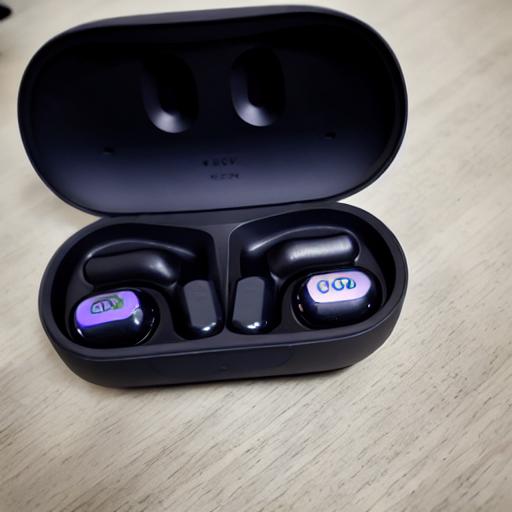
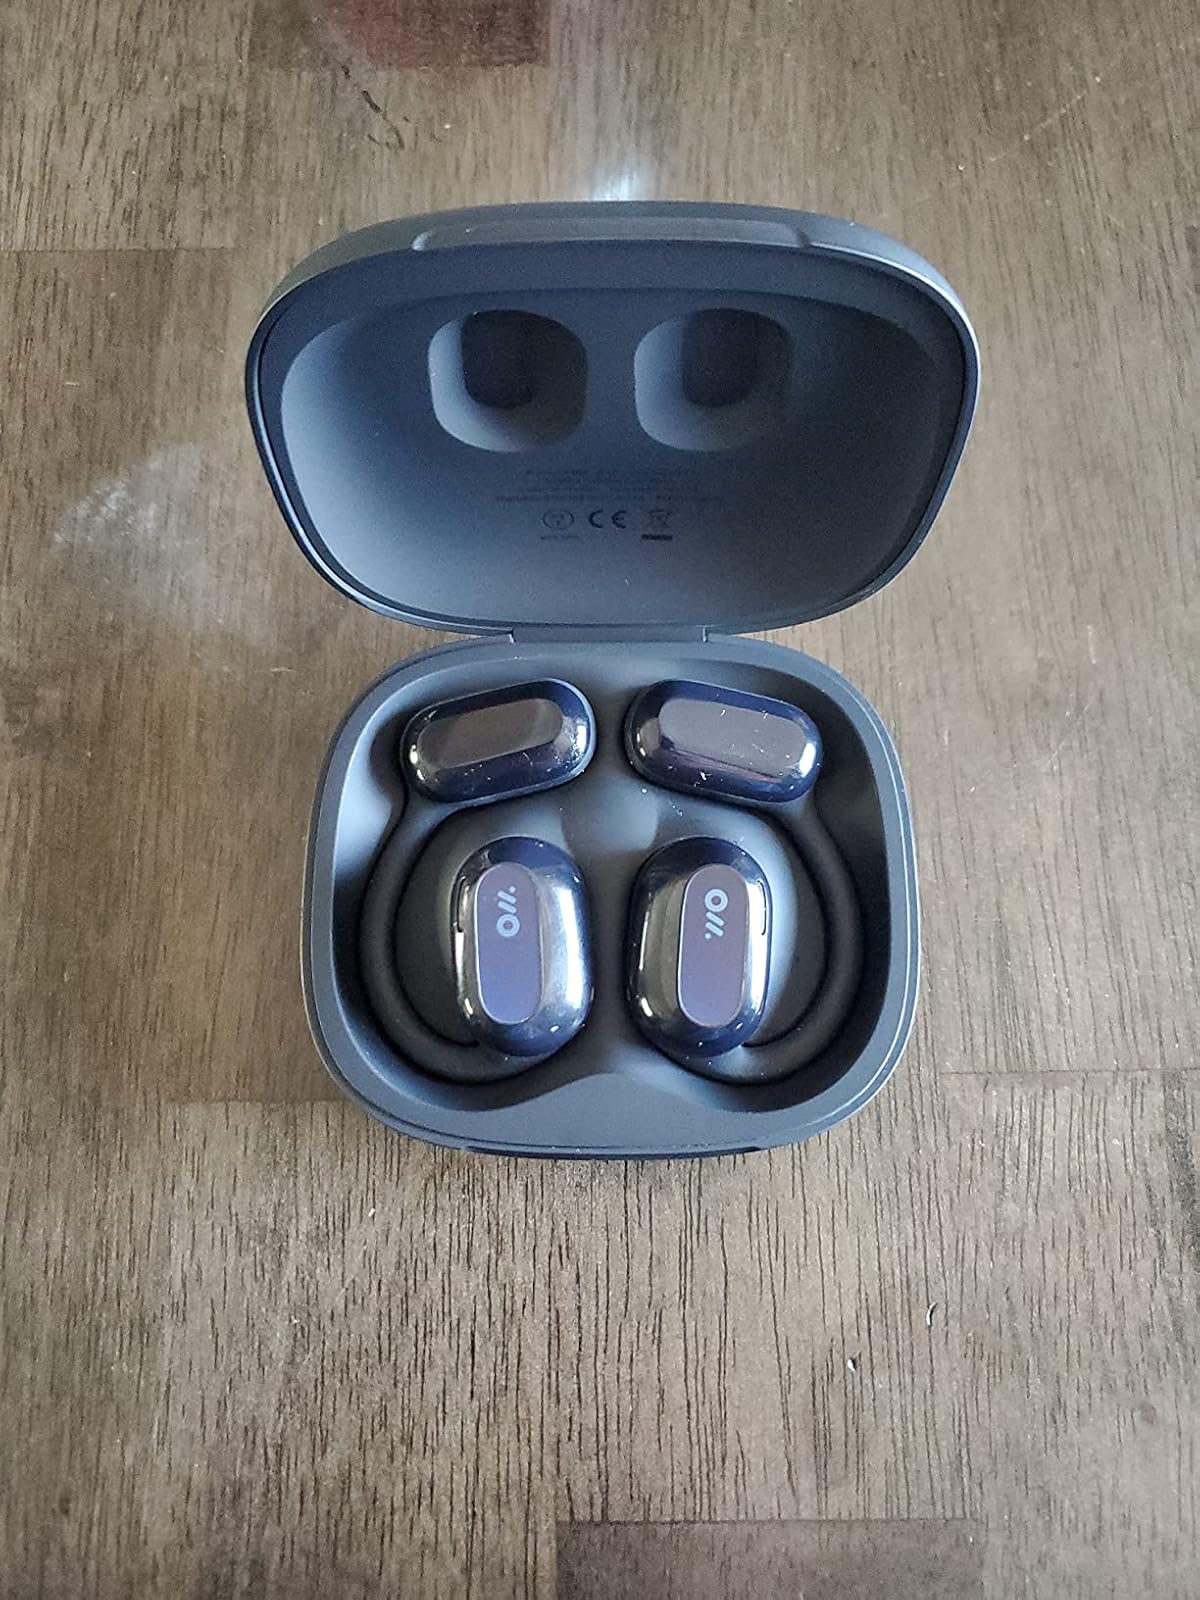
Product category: earbuds
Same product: no